2006 Alabama Crimson Tide football team

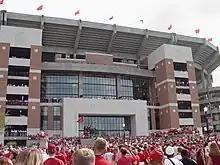
The north end of Bryant-Denny Stadium was officially opened for the Hawaiʻi game

Alabama opened the 2006 season by defeating the Hawaiʻi Warriors 25–17 in their first all-time visit to Bryant–Denny Stadium. Hawaii got on the board first when Dan Kelly connected on a 42-yard field goal to give the Warriors a 3–0 lead. Alabama tied it up at 3–3 on a 31-yard Leigh Tiffin field goal later in the first quarter. The Crimson Tide then took a 10–3 lead of the evening when Tim Castille scored on a three-yard touchdown run early in the second quarter. Alabama then extended their lead to 15–3 at halftime after the Hawaii punter Kurt Milne knocked the ball out of the endzone because of a bad snap for a safety and Tiffin connected on a 23-yard field goal.